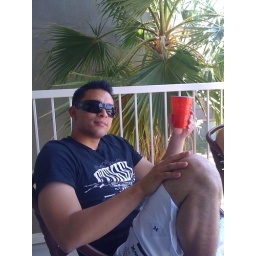
We drank from red cups since we were sitting by the pool.